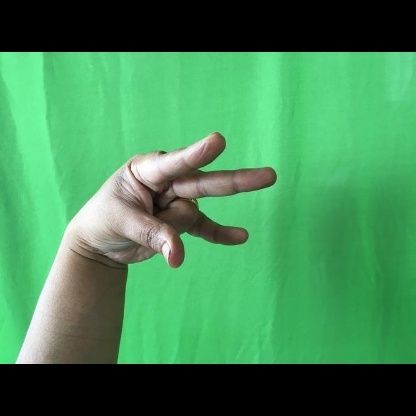
Mudra: Kangulam